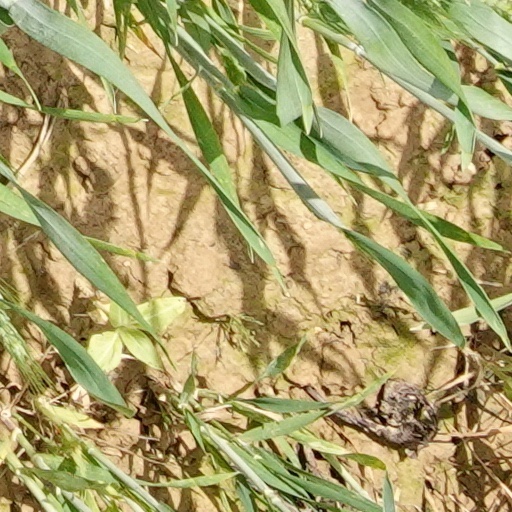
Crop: wheat